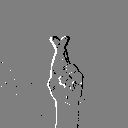
ASL letter: r